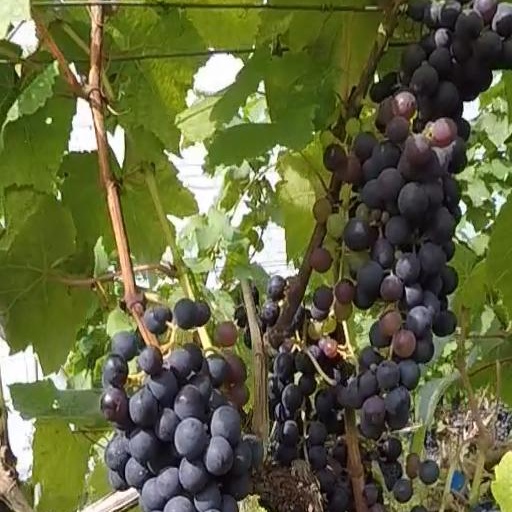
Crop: grape